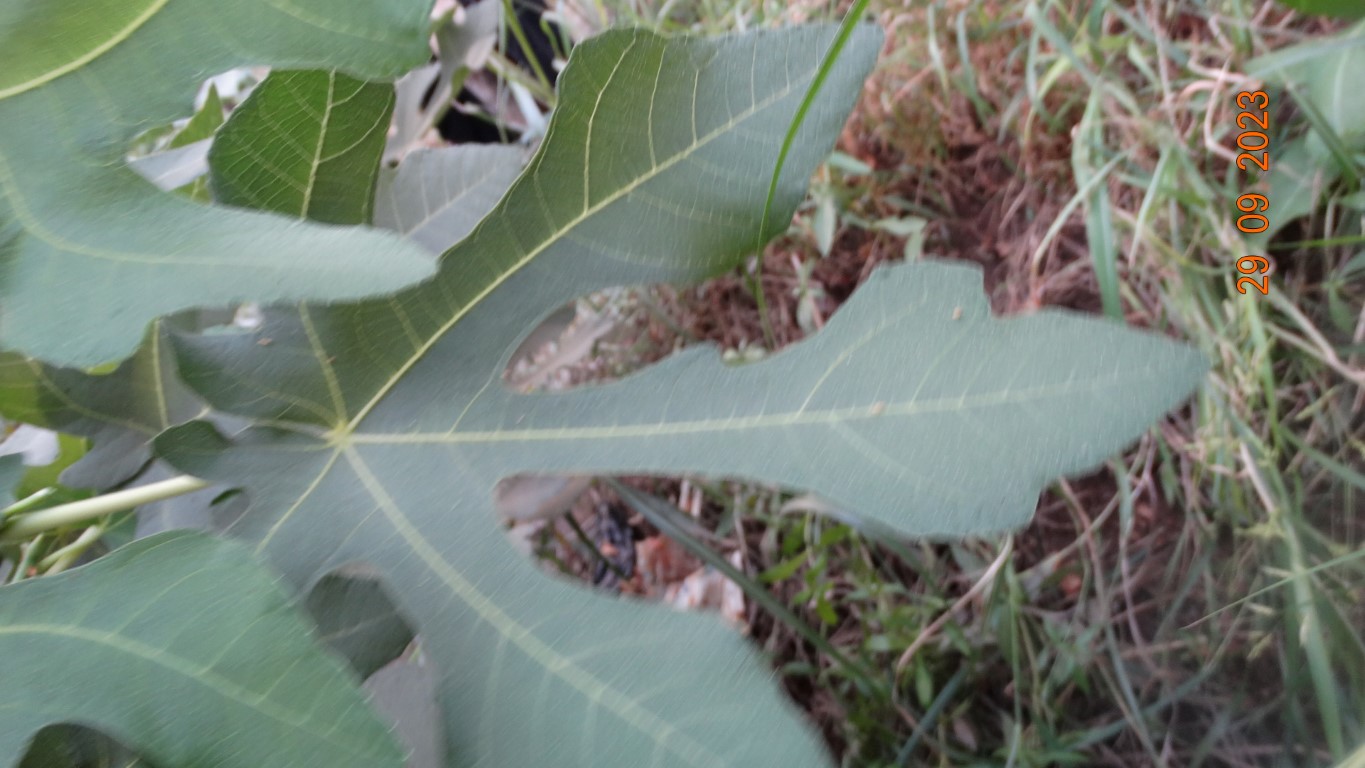
Label: healthy